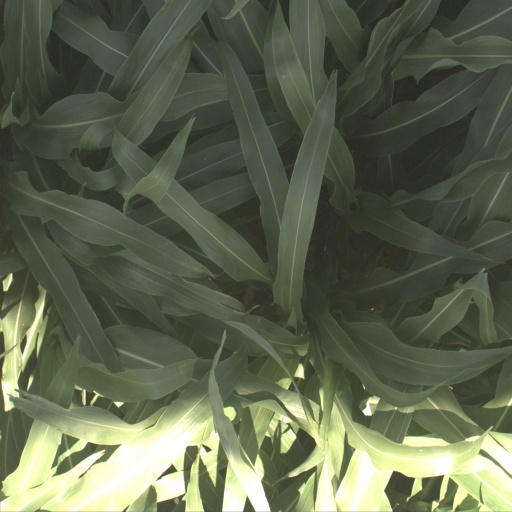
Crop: sorghum